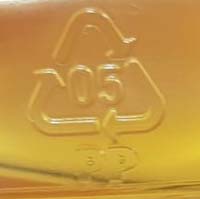
Plastic recycling code class: 5_polypropylene_PP